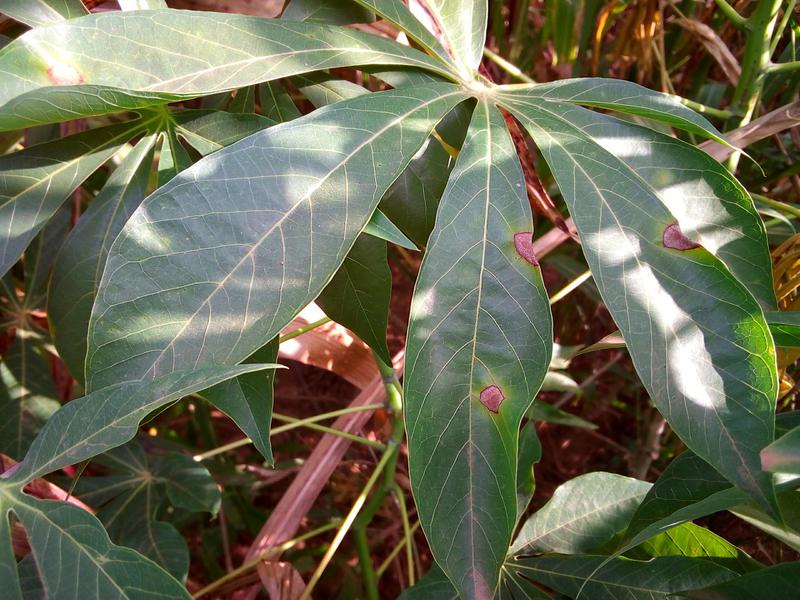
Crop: cassava
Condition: bacterial_blight